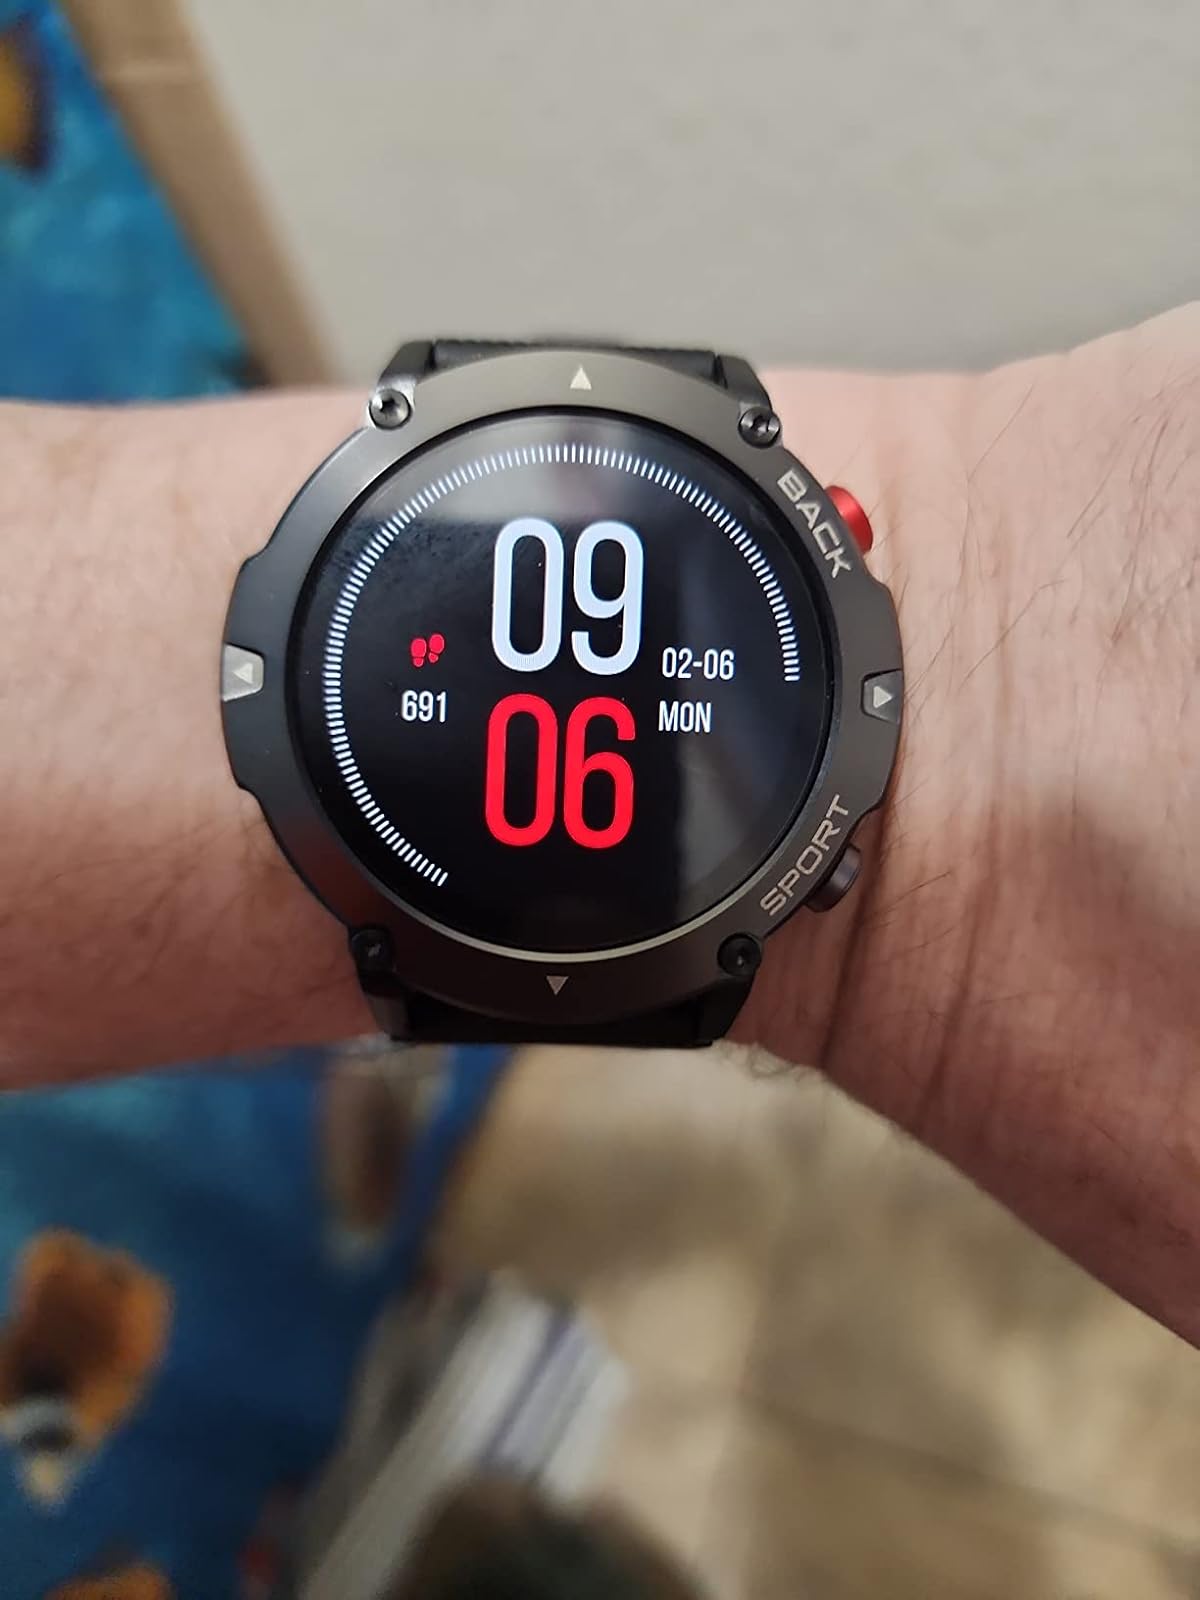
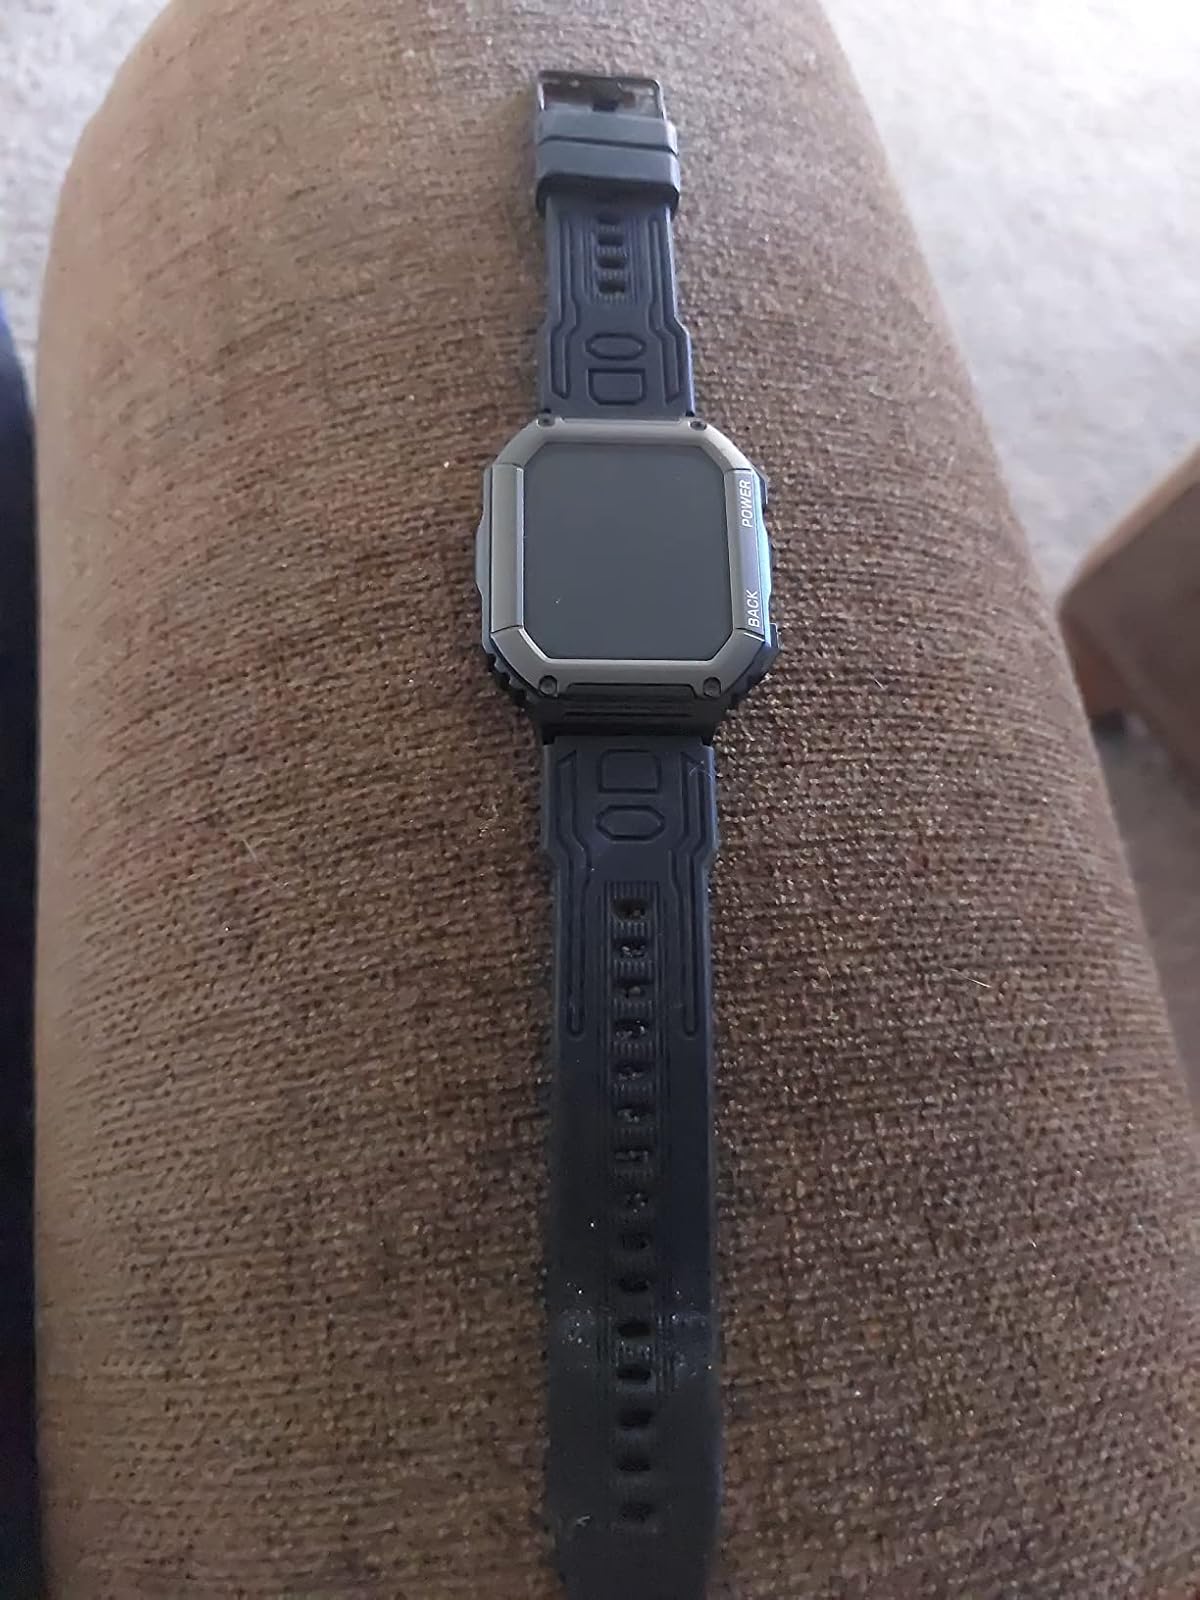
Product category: smartwatch
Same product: no